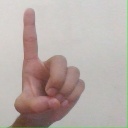
अक्षर: ड